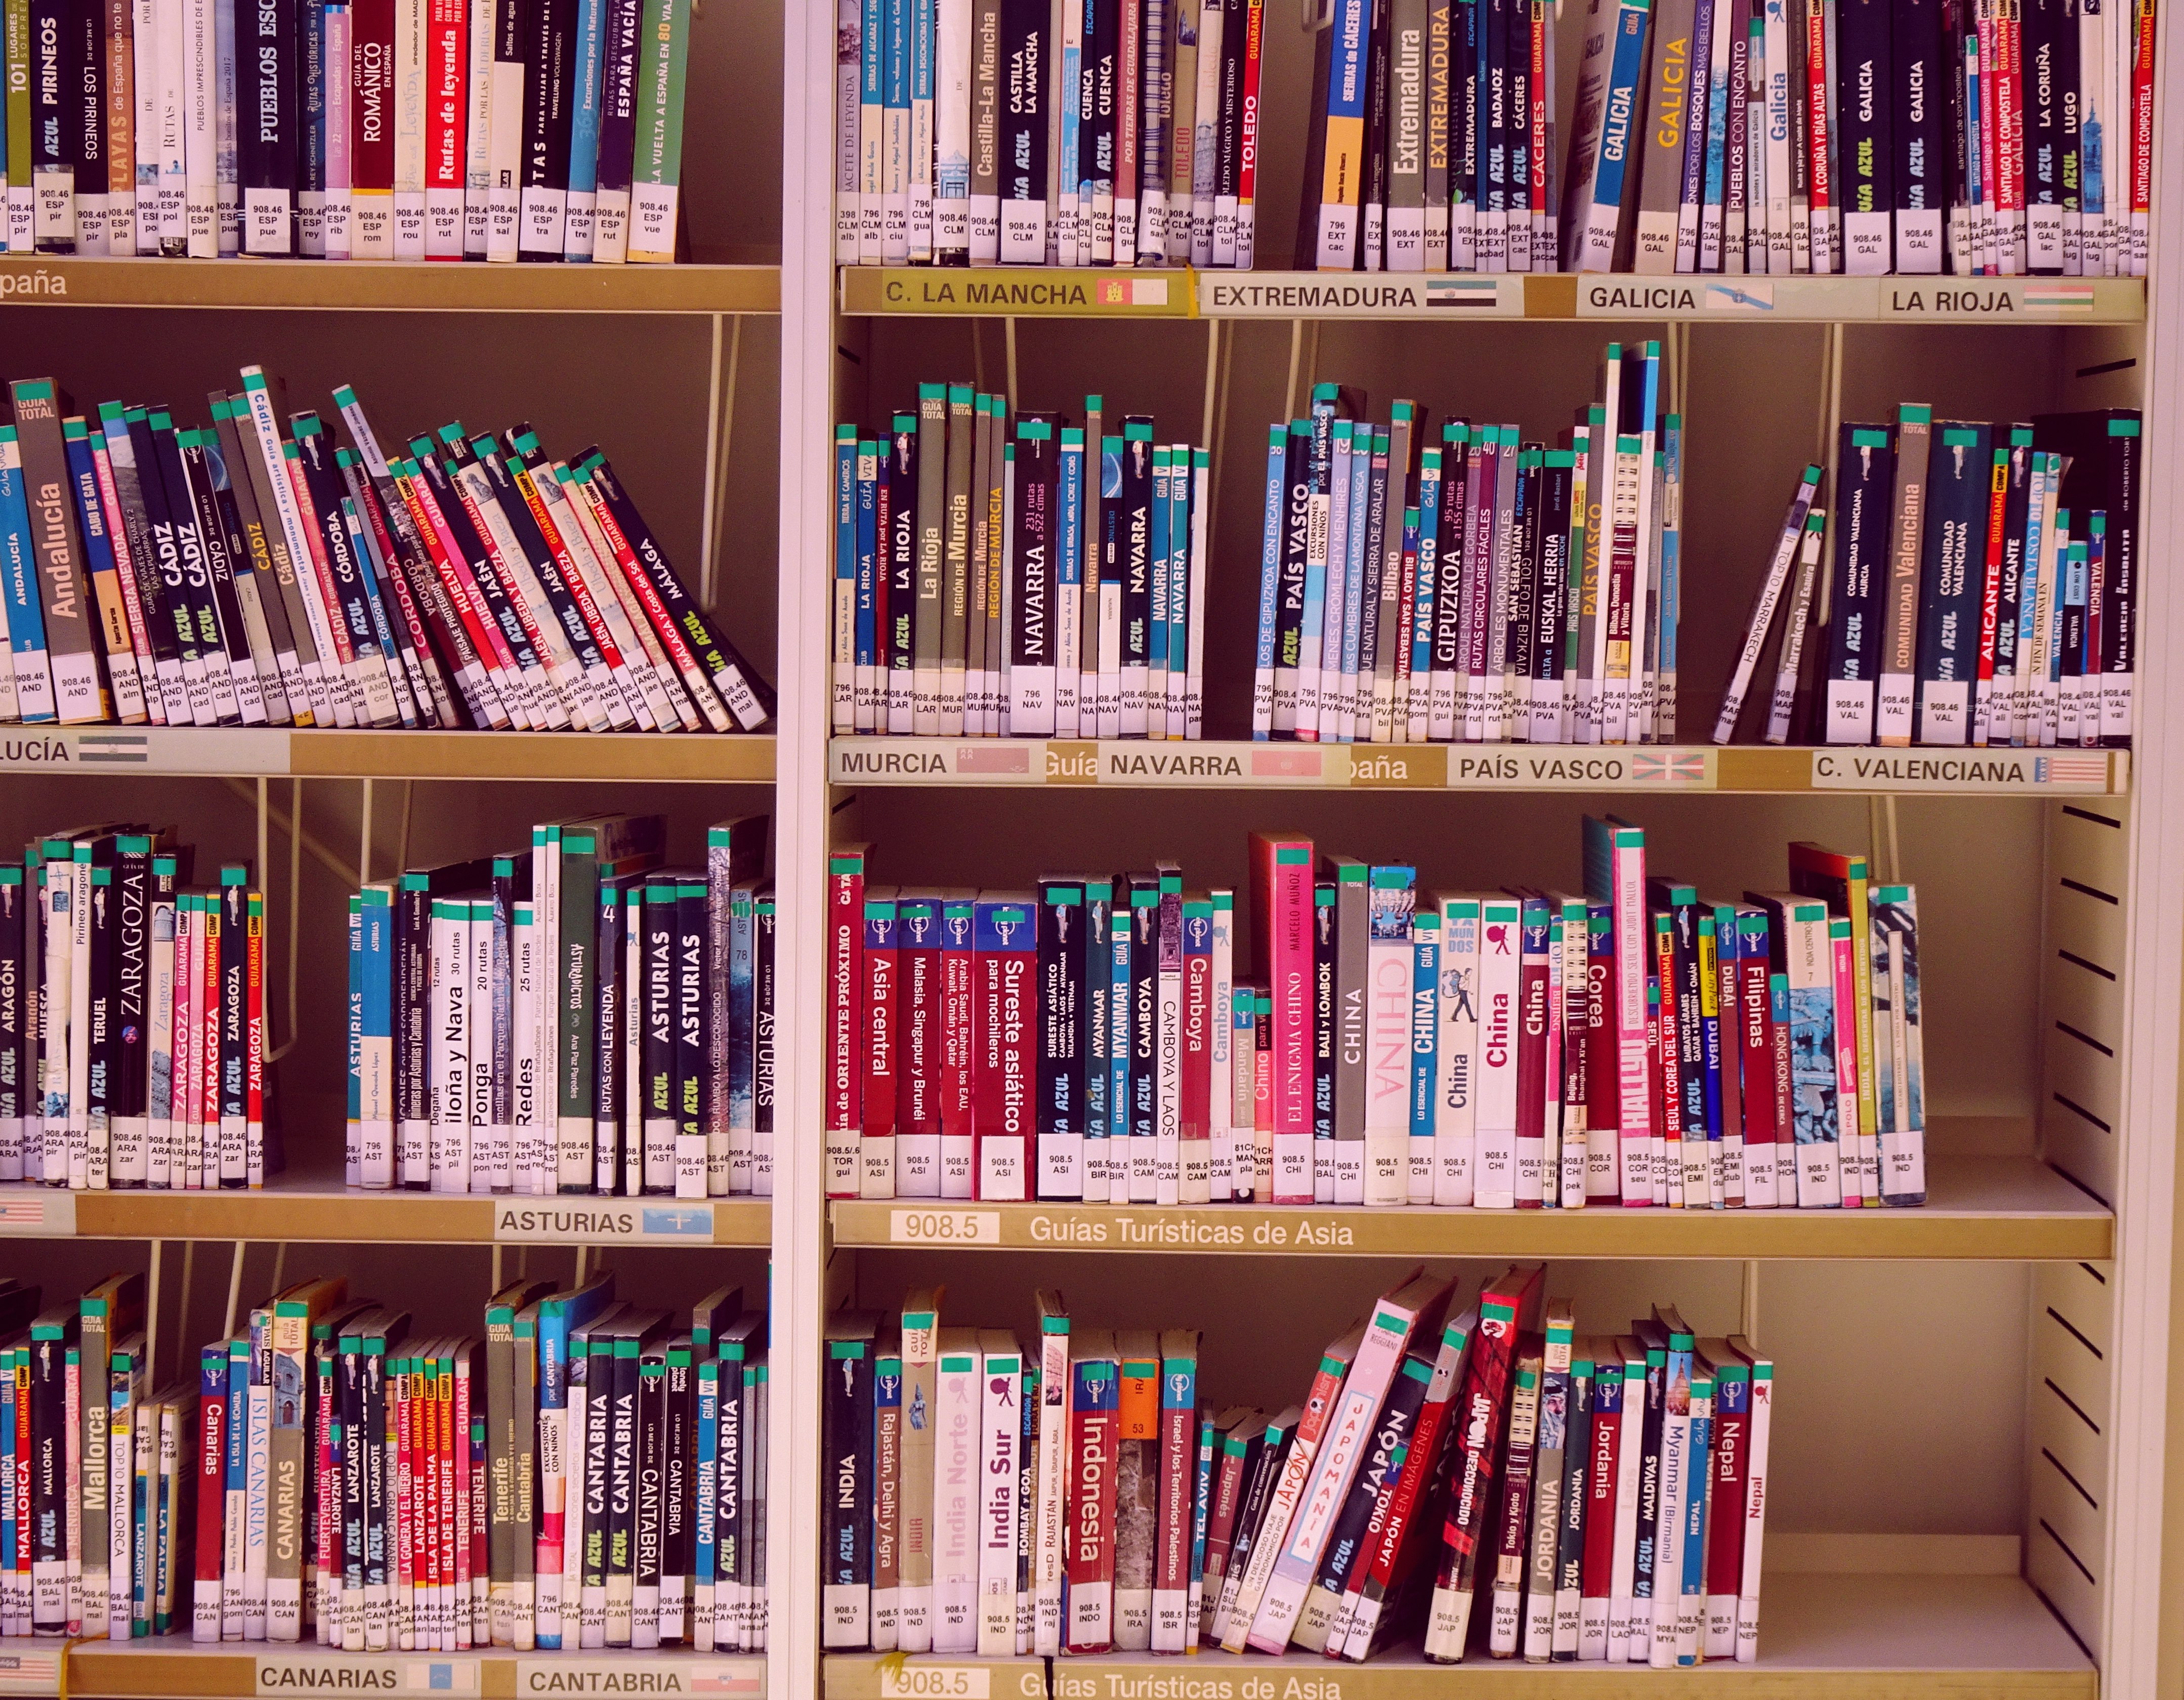
library, public library, book, books, bookcase, furniture, shelf, publication, shelving, retail, building, collection, self help book, rectangle, room, electric blue, creative arts